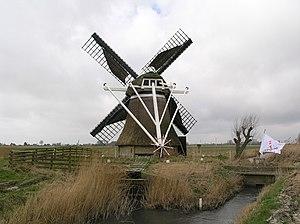
Alde Leie est un village de la commune néerlandaise de Leeuwarden, dans la province de Frise.
Cet article recense les moulins à vent de la province de Frise, aux Pays-Bas.